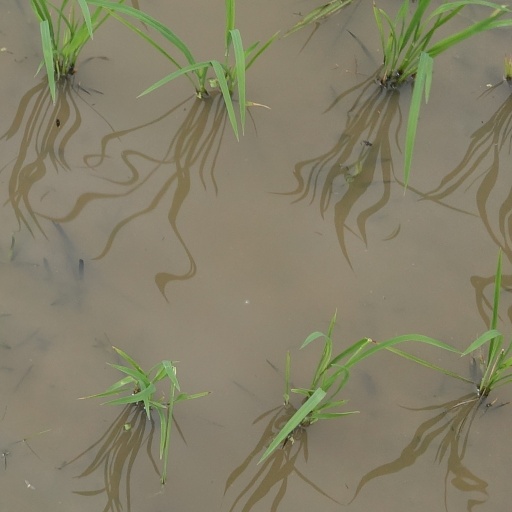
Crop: rice